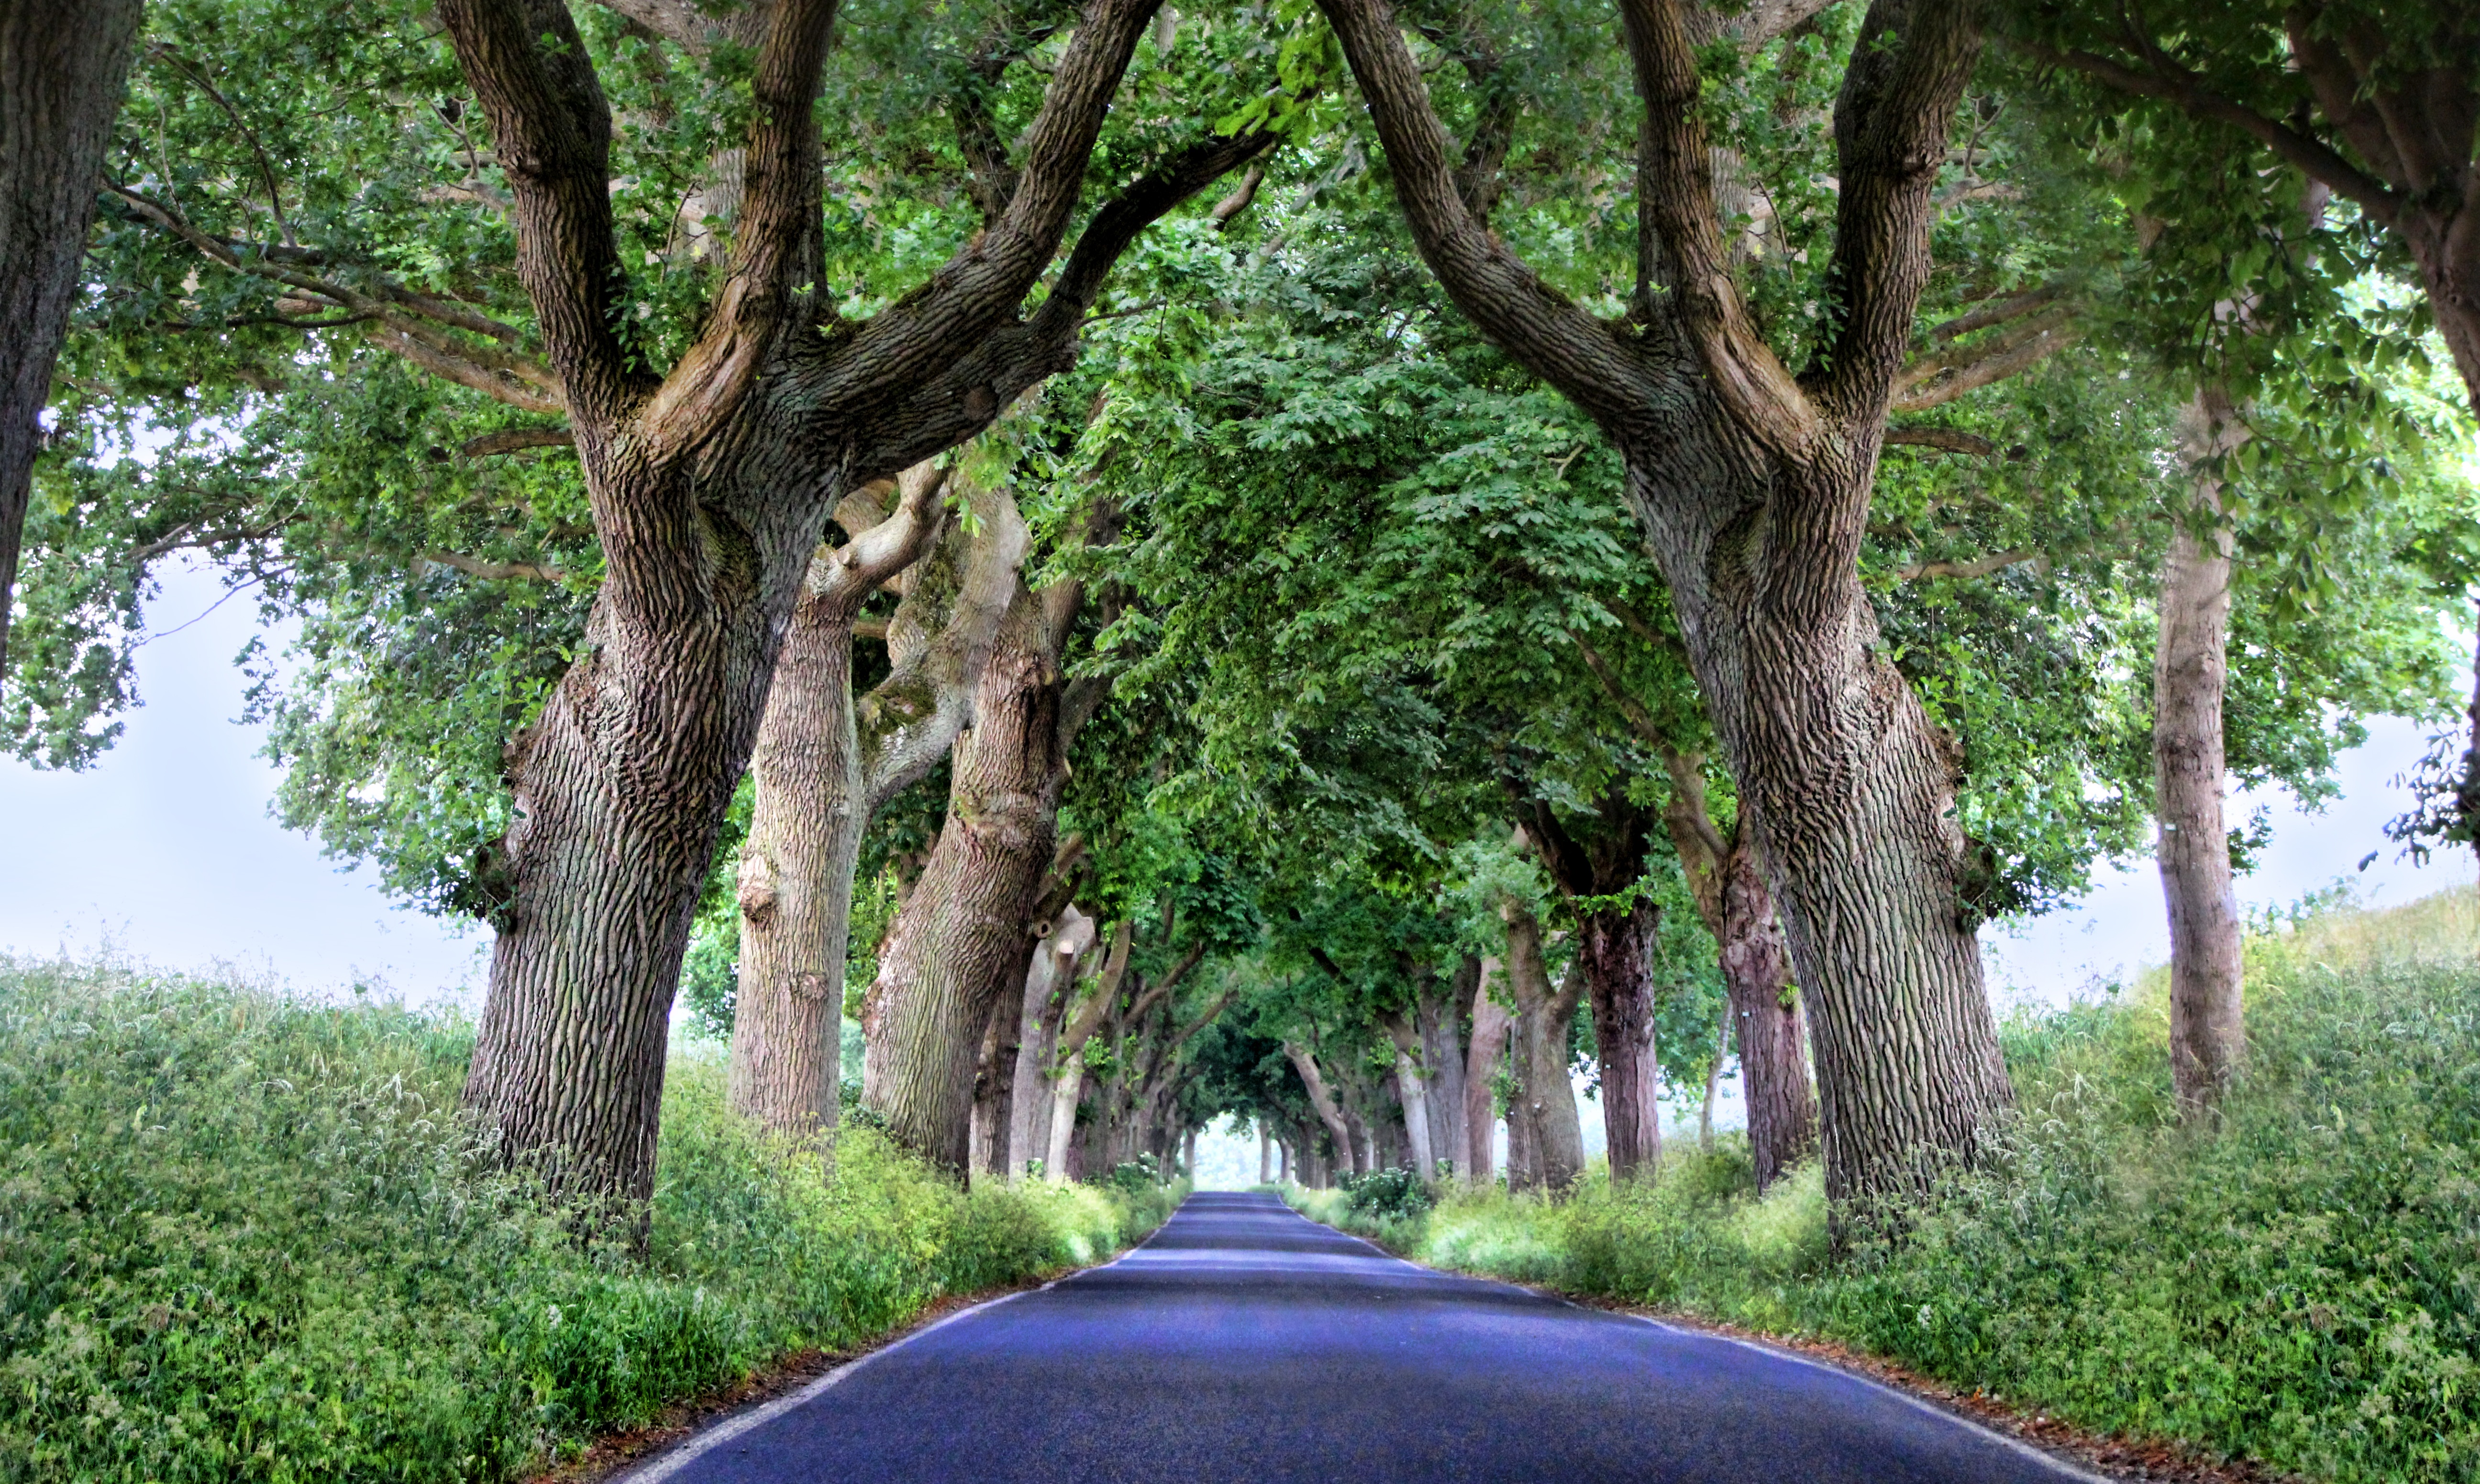
avenue, tree, nature, way, green, natural landscape, road, vegetation, natural environment, woody plant, lane, plant, thoroughfare, forest, infrastructure, road surface, grass, leaf, branch, woodland, Bigtree, landscape, wildlife, plantation, asphalt, sunlight, old growth forest, national park, grove, jungle, street, rainforest, road trip, nonbuilding structure